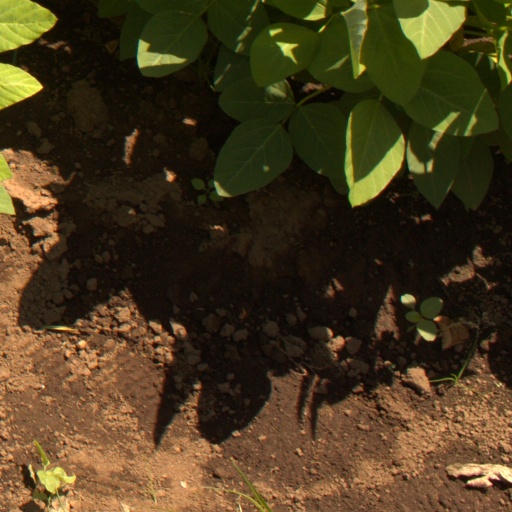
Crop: soybean